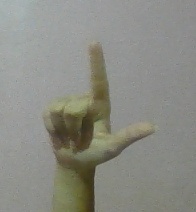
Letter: laam